Pinus vallartensis

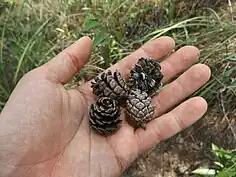
Opened mature cone details

"Pinus vallartensis" is endemic to Jalisco, Mexico, primarily growing near the Municipalities of Puerto Vallarta, Cabo Corrientes, and Talpa de Allende, where its estimated population is below 2,500 individuals. It grows at elevations of , and thrives in deep, acidic soils. The region where its range resides receives of rain every year, and is located in the subtropical zone. It is seen growing beside three other species of pine ("Pinus" spp.), "Pinus jaliscana", "Pinus maximinoi" and "Pinus oocarpa". It is also seen growing beside three species of oak ("Quercus" spp.), being "Quercus aristata, "Quercus elliptica", "and Quercus magnoliifolia"."